WAGR N class

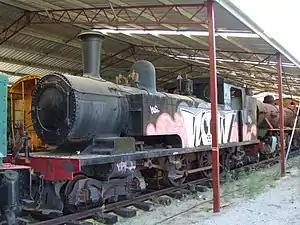
N201 at the Western Australian Rail Transport Museum

The WAGR N class was a class of steam locomotives operated by the Western Australian Government Railways (WAGR) from 1896 until 1960.